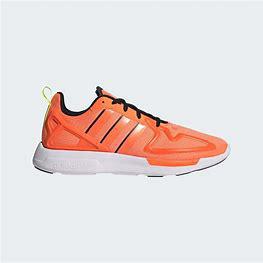
Brand: Adidas
Model: ZX 2K Flux